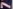
Number: 7